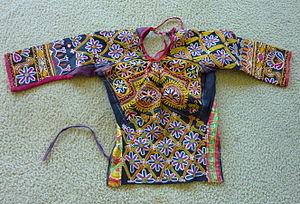
Un choli est un chemisier à découvert ou un haut généralement porté avec un sari dans le sous-continent indien. Le choli fait également partie du costume ghagra choli dans le sous-continent indien.